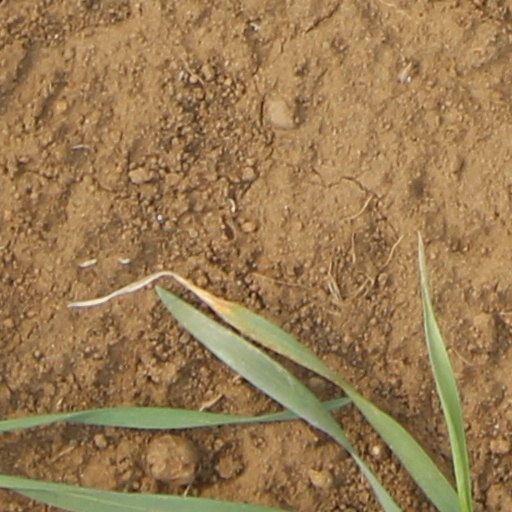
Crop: wheat